Suitia Manor

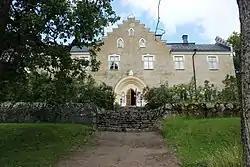
Suitia Manor, facade seen from the garden.

Suitia Manor (Finnish: "Suitian linna", Swedish: "Svidja slott") is a historical manor house in Siuntio on the southern coast of Finland. The history of the manor dates back to the medieval era. The oldest parts of the current main building are from 1540s although the facade that we see today is from the early 1900s.